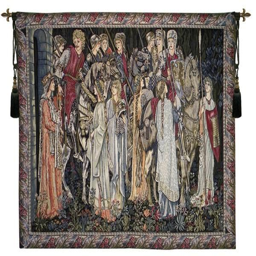
woven woven tapestry features a scene from the tapestries .